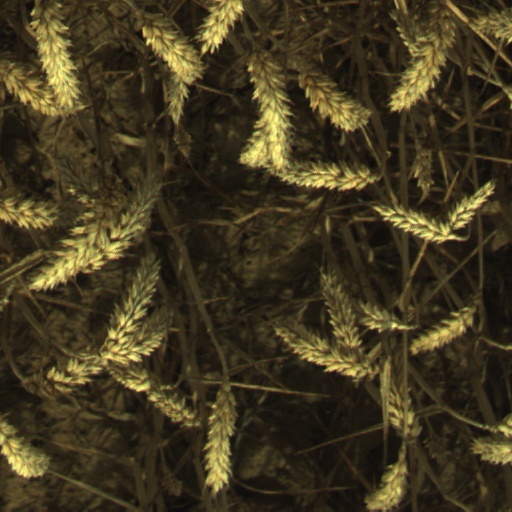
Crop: wheat